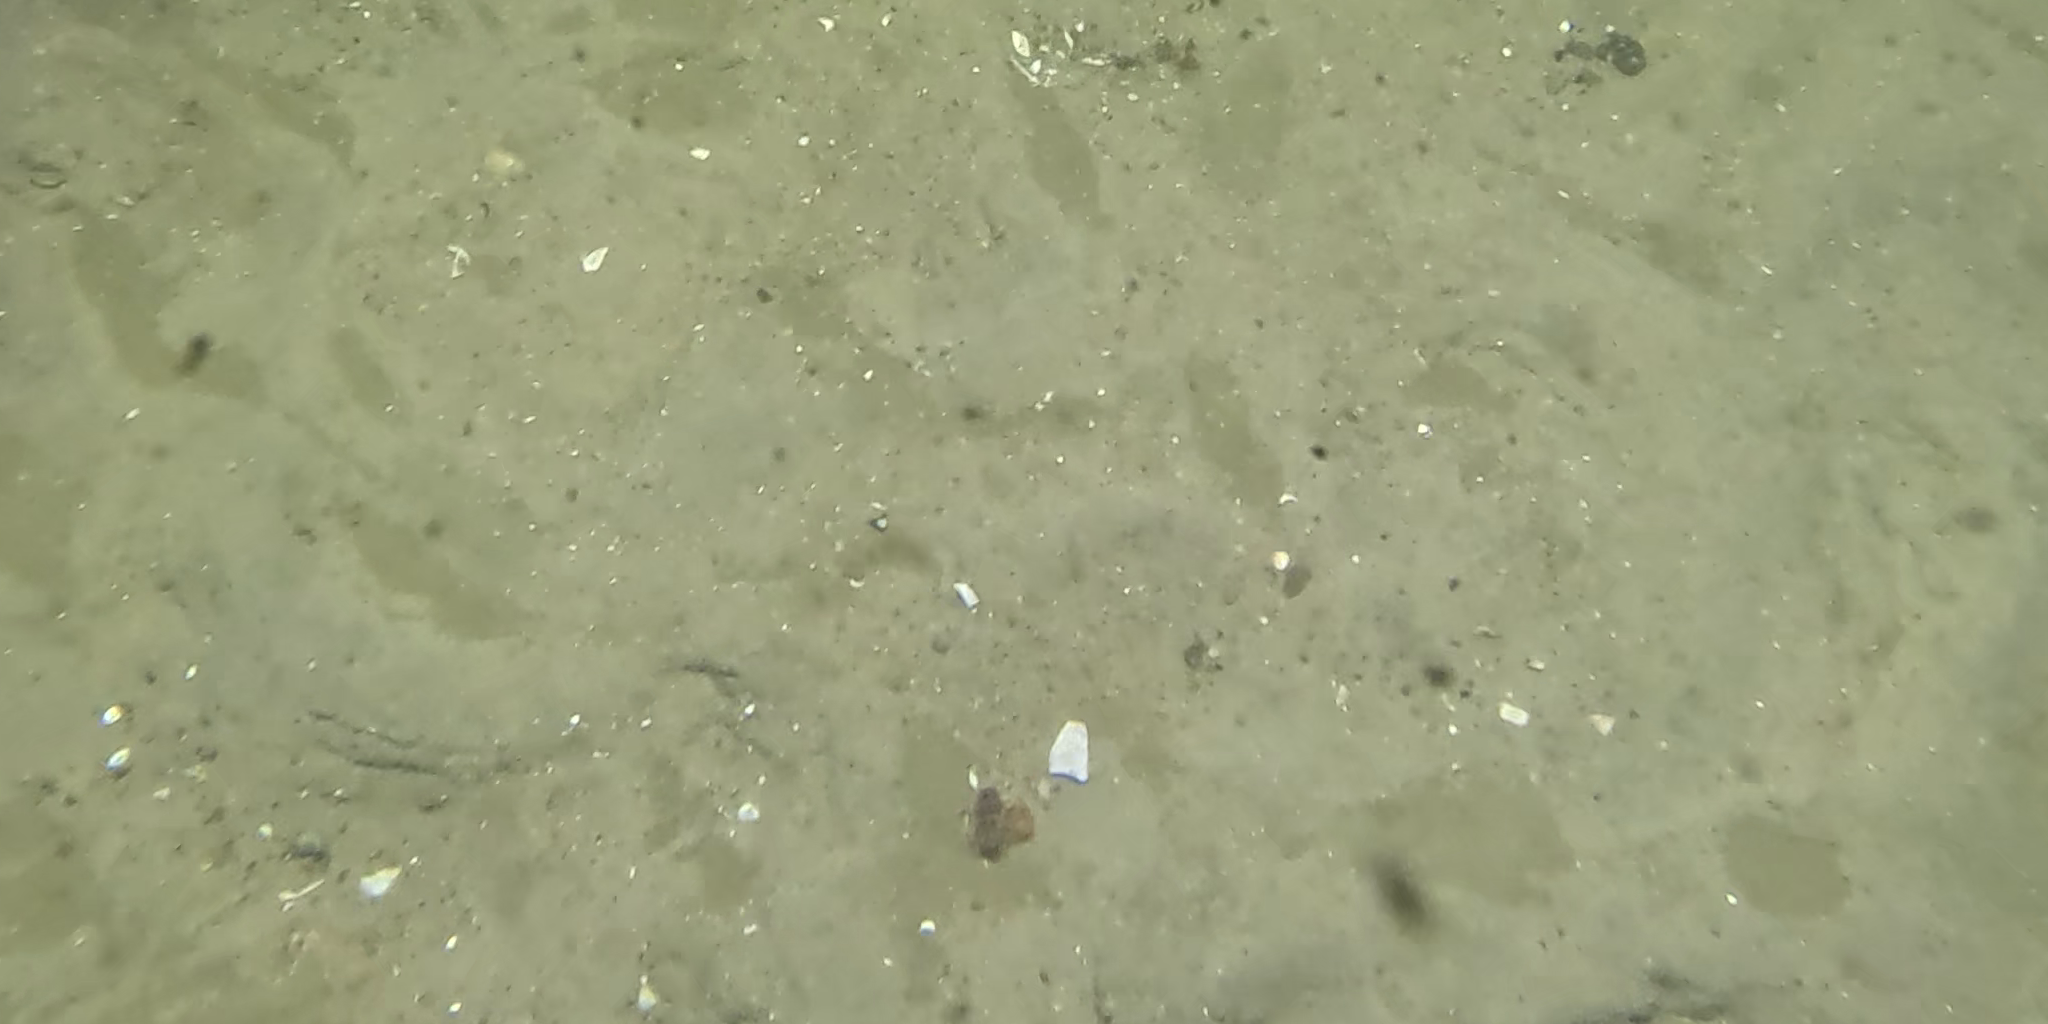
Seabed habitat: sand